Tofu

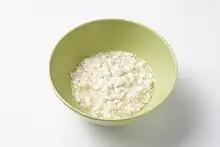
"Sun-dubu" (extra soft tofu)

Unpressed bittern-gelled soft tofu is called "sun-dubu" ("mild tofu") in Korean. Soy milk is mixed with seawater, or saline water made with sea salt, so that it curdles. The curds remain loose and soft. Freshly made "sun-dubu" is eaten boiled with little or no seasoning. Manufactured "sundubu" is usually sold in tubes. It is also the main ingredient in "sundubu-jjigae" ("soft tofu stew").